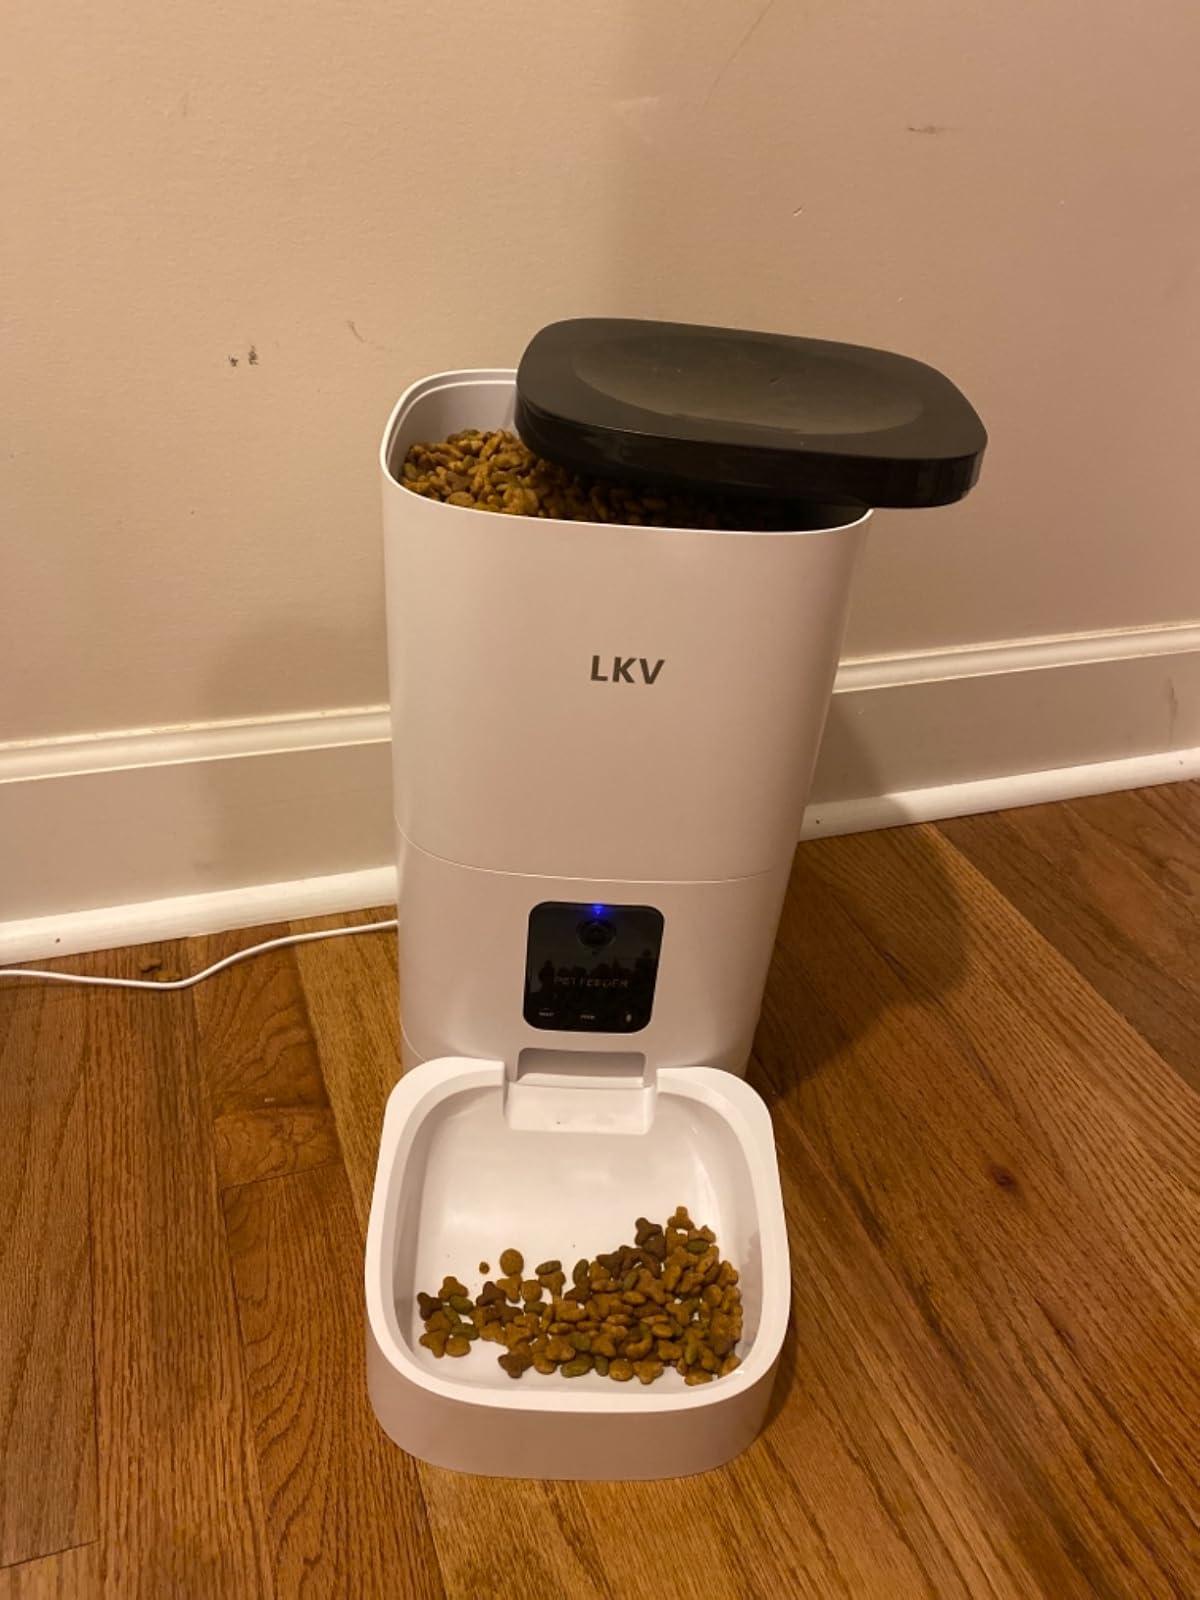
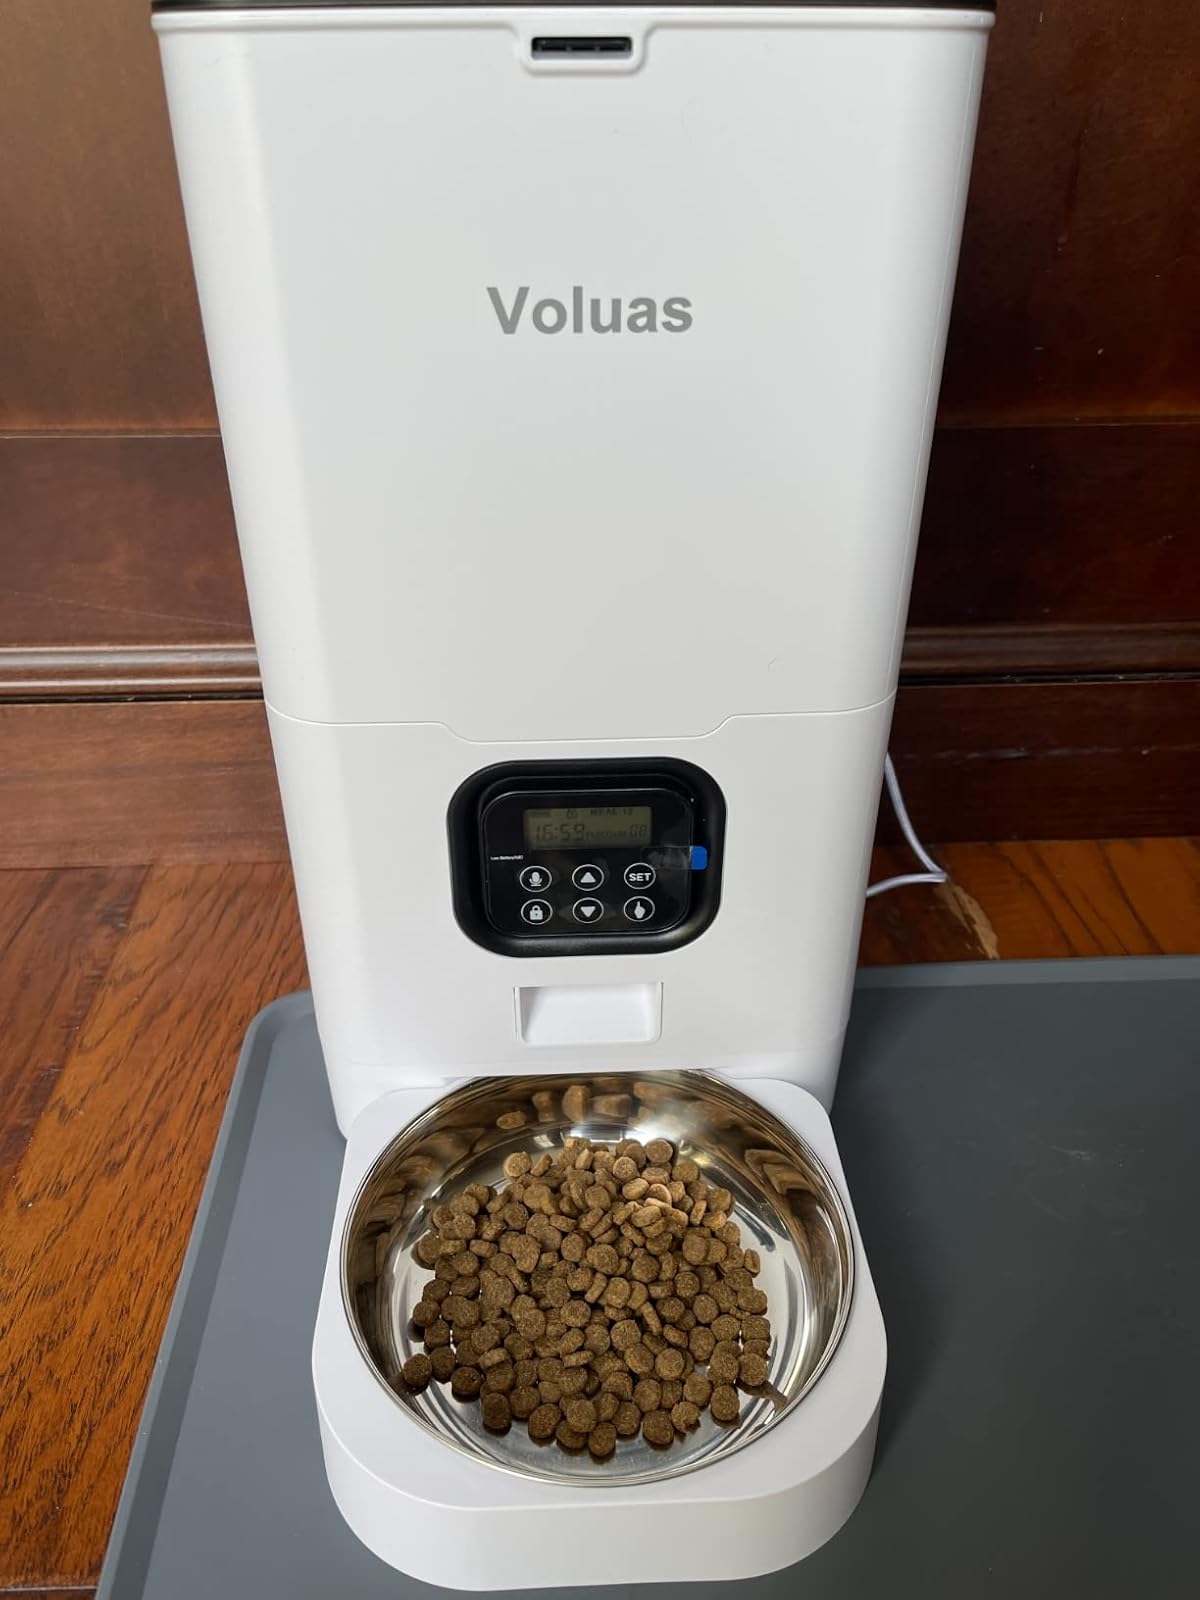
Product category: items_feeder
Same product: no